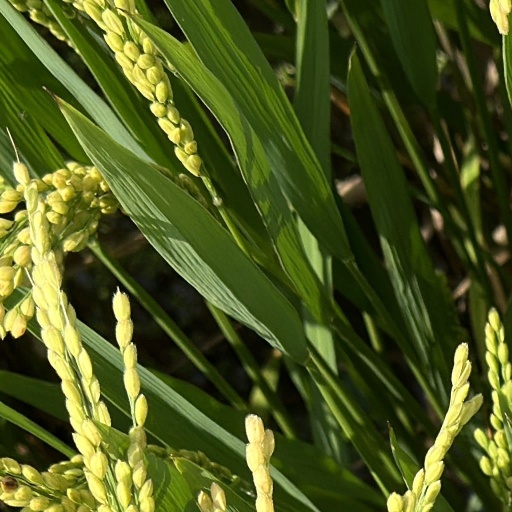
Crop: rice